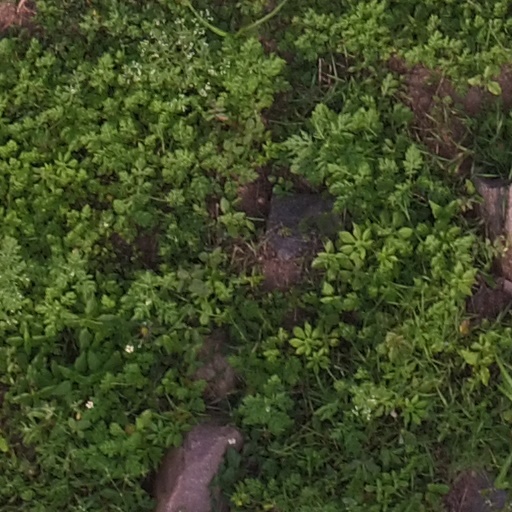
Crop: maize; corn